Answer in natural language. Is Window (marked A) in front of Book (marked B)? Choose between the following options: no or yes
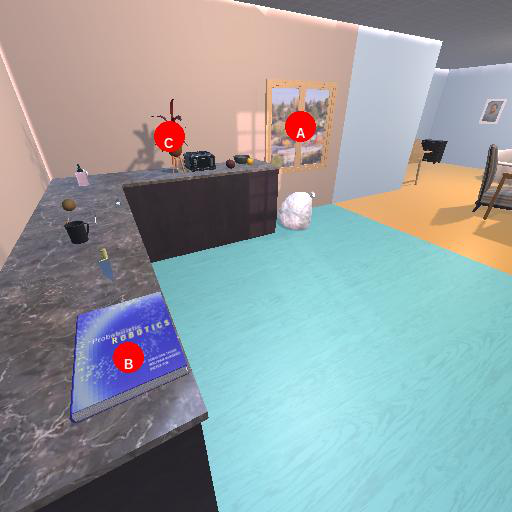
<answer>no</answer>